La Romana, Dominican Republic

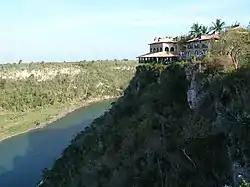
Chavon river in La Romana, Dominican Republic.

Casa de Campo resort complex was built in 1975 by Gulf+Western. In 1984 Casa de Campo was purchased by the Central Romana Corporation, which is co-owned by the Fanjul brothers.